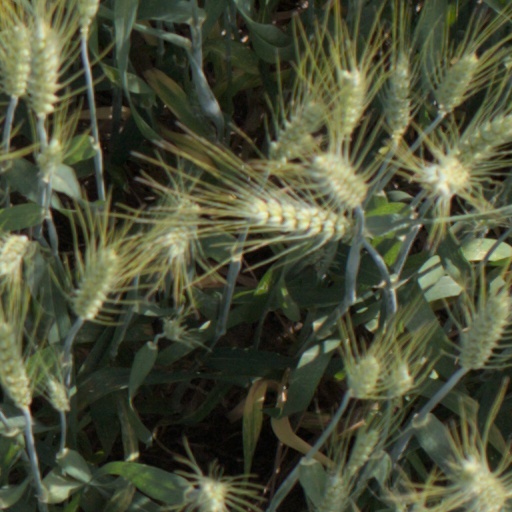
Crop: wheat